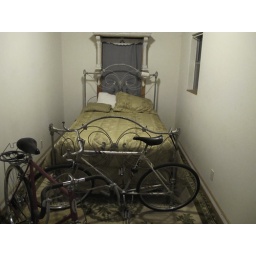
weird extra bedroom that smelled like cat and death. also, bikes in the bedroom. cause, yeah.